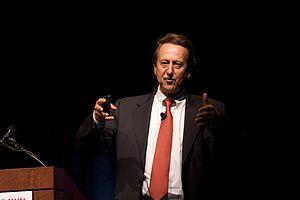
Daniel Borel né le 14 février 1950 à Neuchâtel est un ingénieur suisse.